Resident Aliens

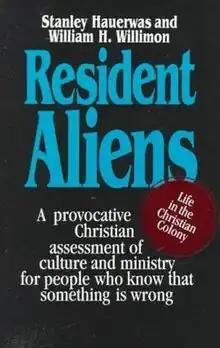

Resident Aliens: Life in the Christian Colony is a 1989 book authored by the theologians Stanley Hauerwas and William Willimon. The book discusses the nature of the church and its relationship to surrounding culture. It argues that churches should focus on developing Christian life and community rather than attempting to reform secular culture. Hauerwas and Willimon reject the idea that America or any other country is a Christian nation, instead believing that Christians should see themselves as "resident aliens" in a foreign land, using the metaphor of a colony to describe the church. Instead of conforming the world to the gospel or the gospel to the world, they believe that Christians should focus on conforming to the gospel themselves.